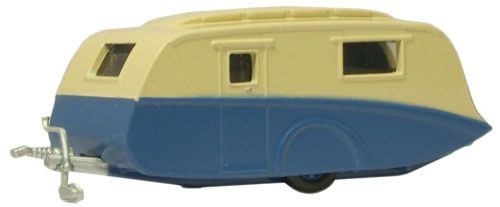
Trailer-NCV002 : N
Caravan Travel Trailer - Blue, Cream Assembled
Brand: Oxford Diecast USA, LLC
Category: Vehicles & Parts > Vehicle Parts & Accessories > Vehicle Storage & Cargo > Motor Vehicle Trailers > Travel Trailers